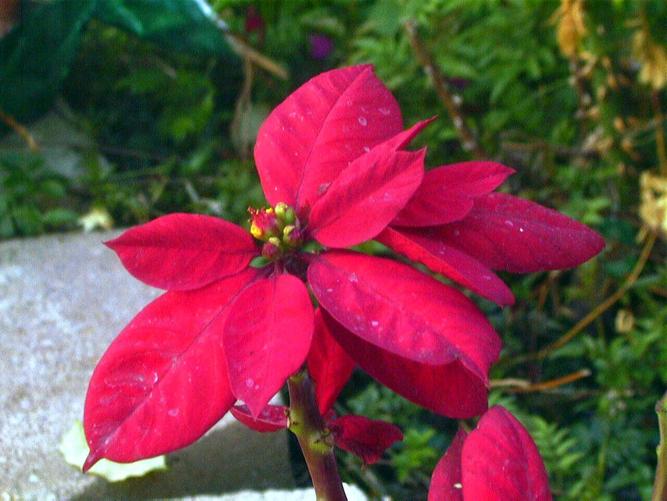
Label: poinsettia